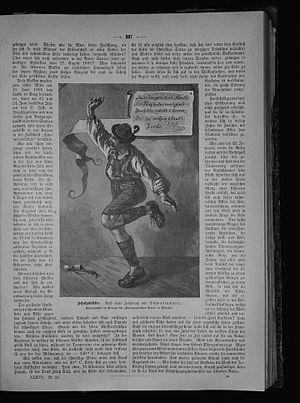
Le schuhplattler est une danse folklorique principalement pratiquée en Haute-Bavière et en Autriche.